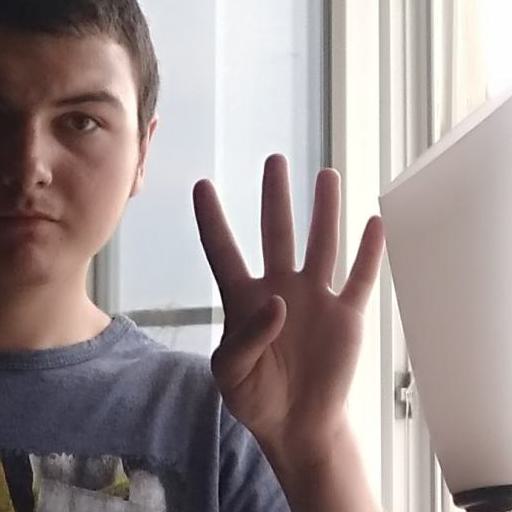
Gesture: four